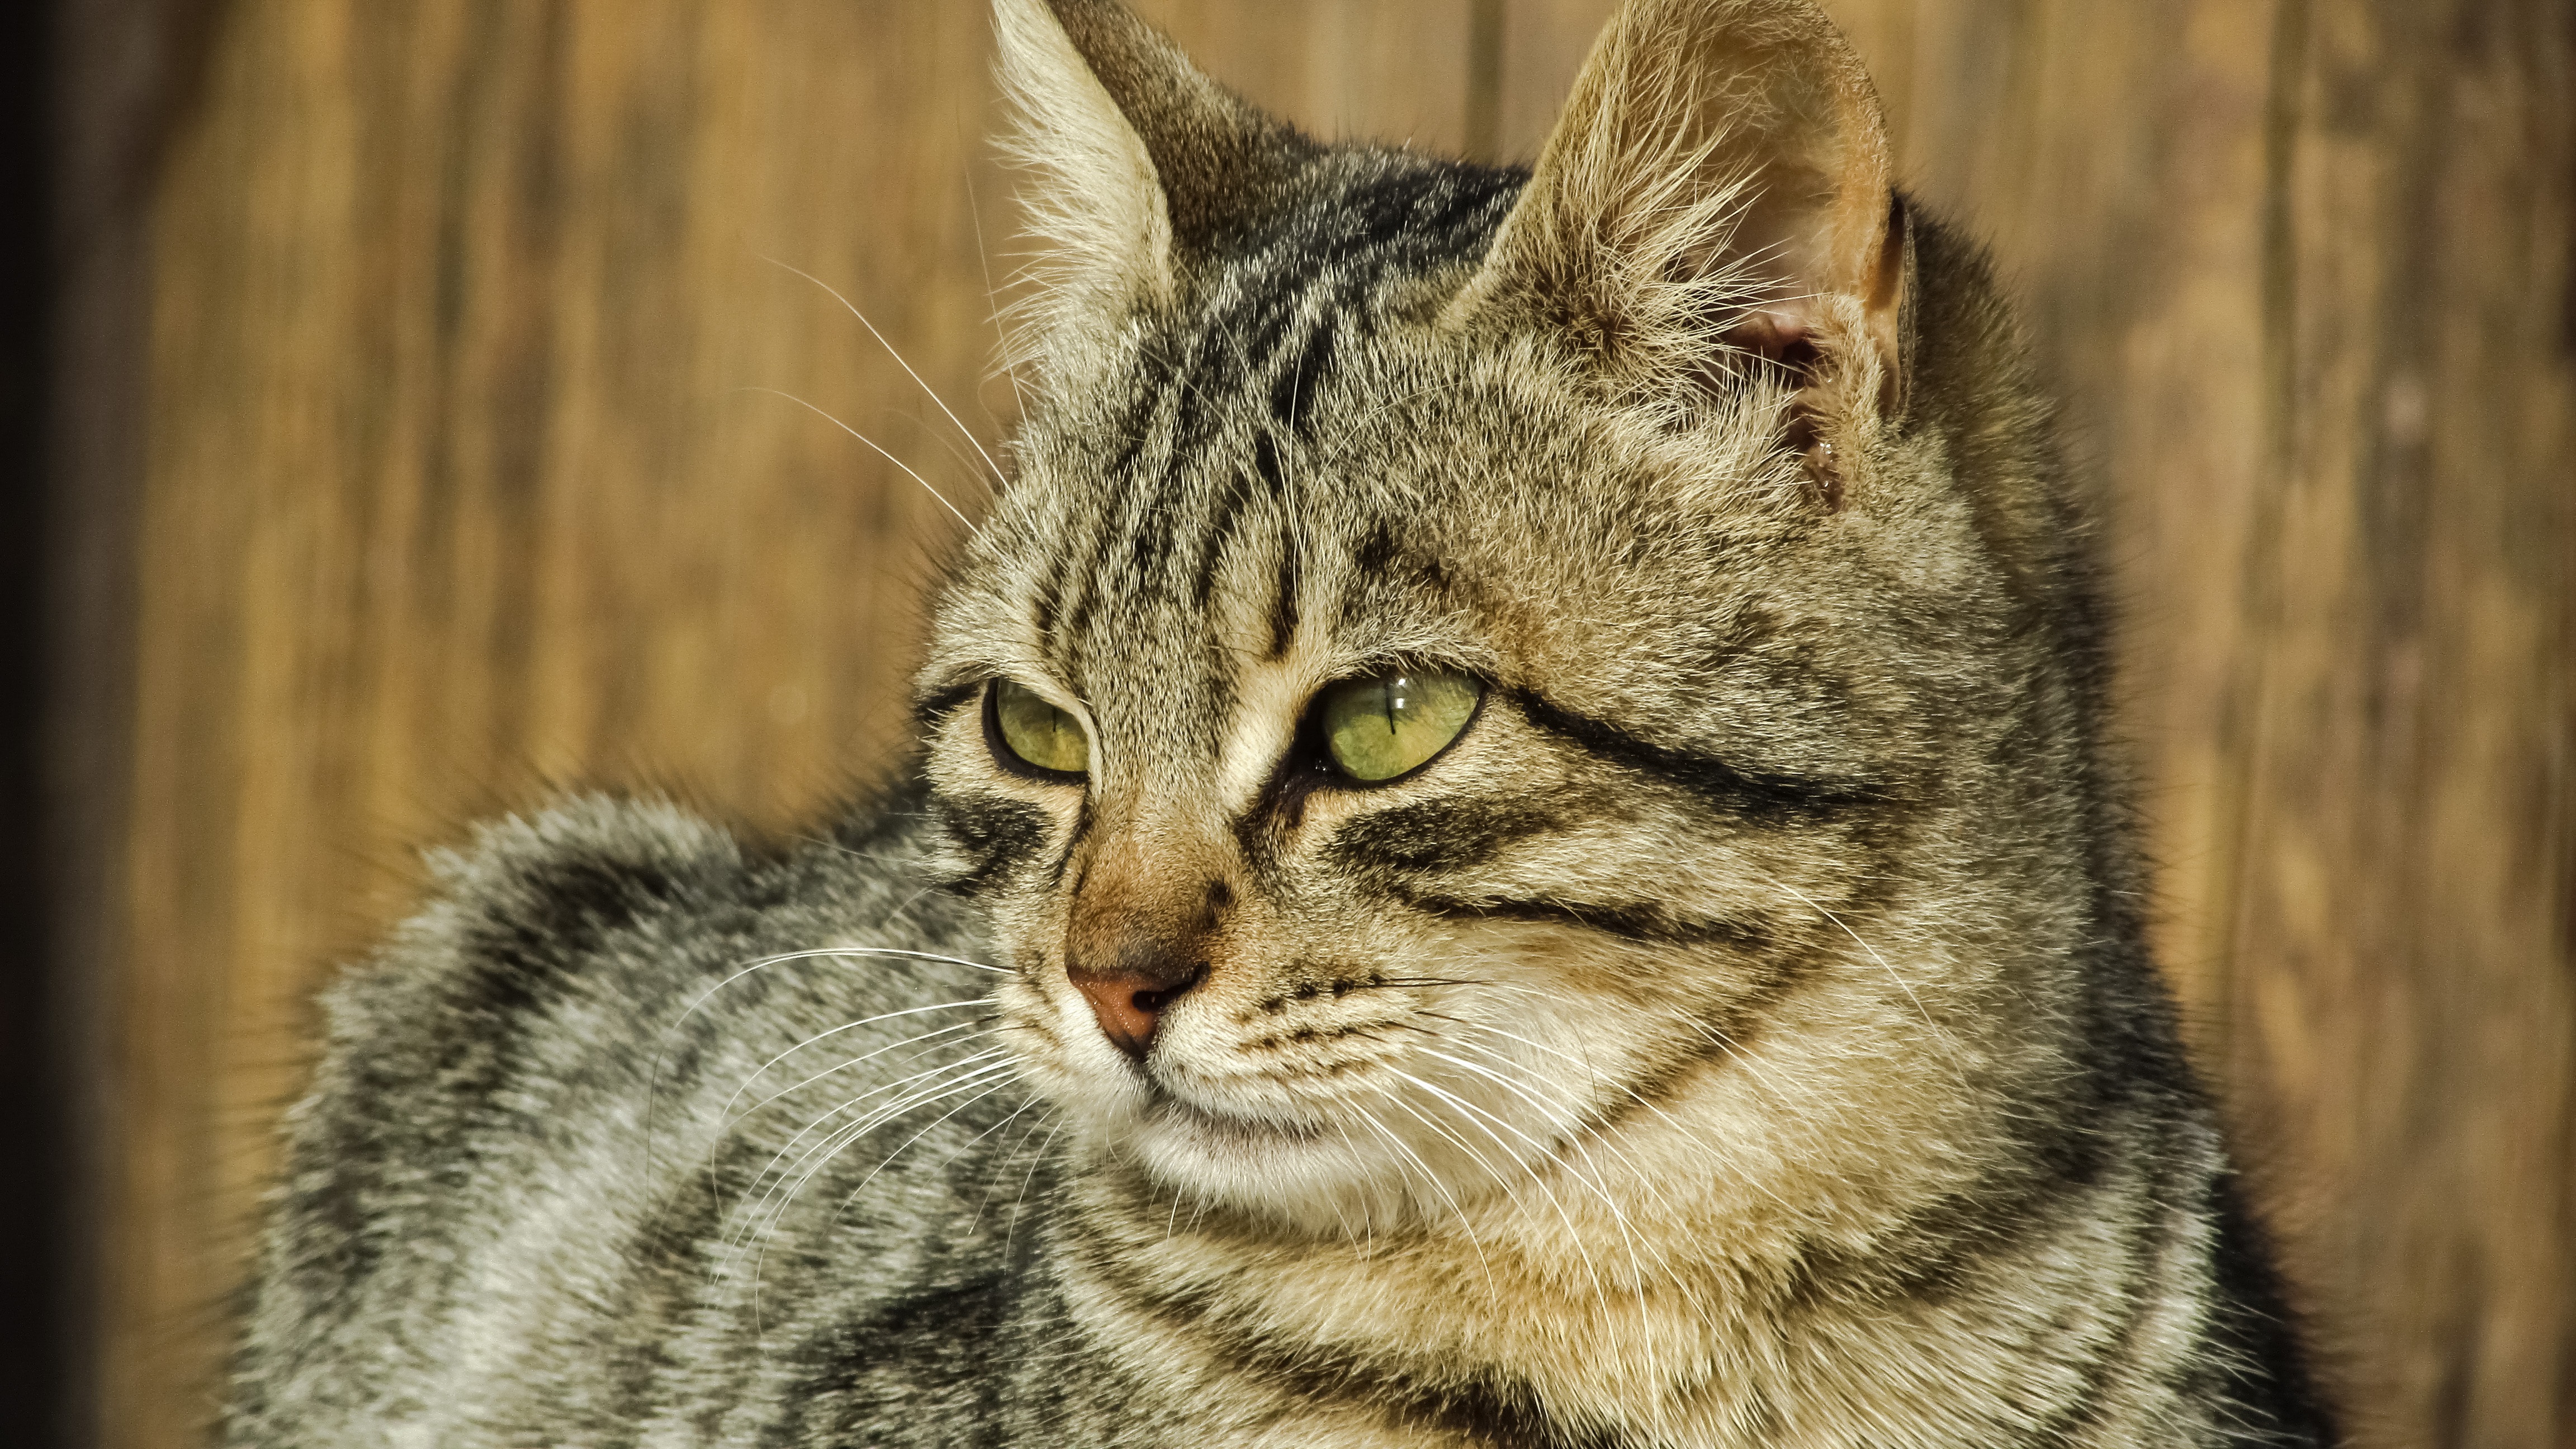
outdoor, animal, cute, looking, wildlife, portrait, young, relax, cat, calm, mammal, fauna, close up, face, eyes, whiskers, homeless, kitty, cool, vertebrate, resting, adorable, stray, cyprus, tabby cat, european shorthair, wild cat, small to medium sized cats, cat like mammal, domestic short haired cat, pixie bob, american shorthair